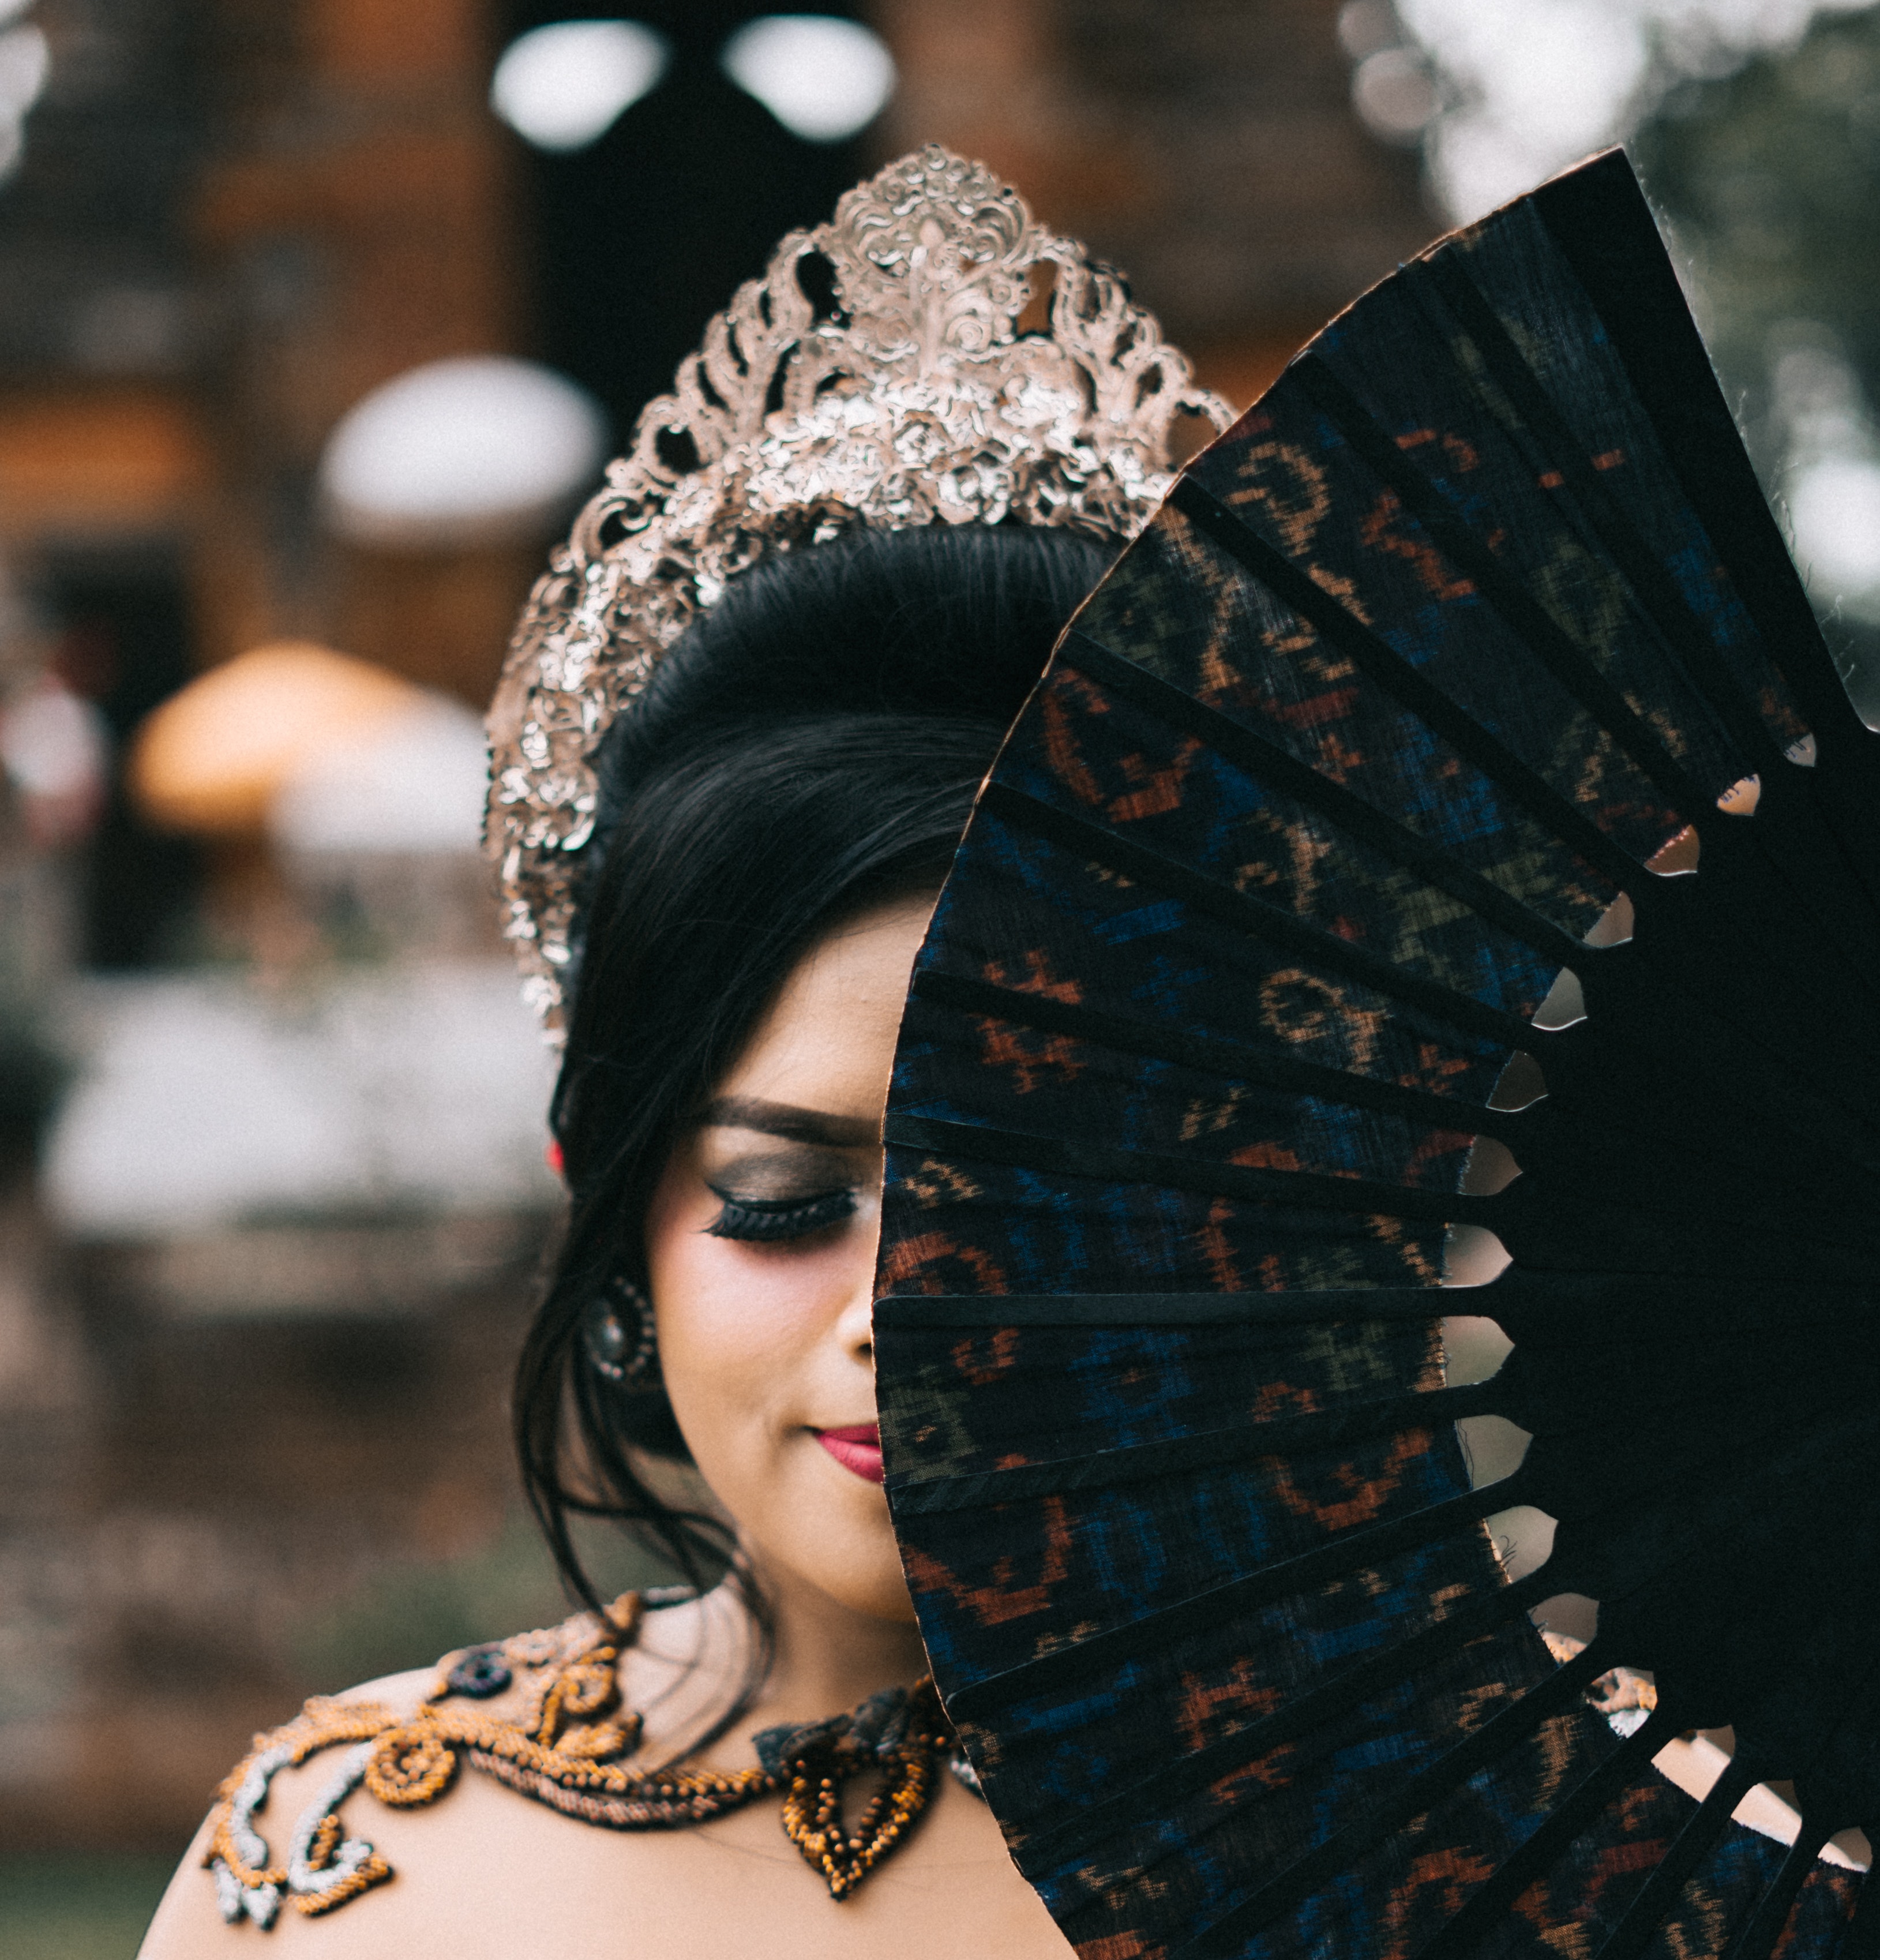
beauty, fashion, headpiece, skin, eye, organ, headgear, fashion accessory, photography, black hair, ear, dress, hand fan, model, hat, hair accessory, Victorian fashion, Gothic fashion, fashion design, photo shoot, portrait photography, style